Dendra

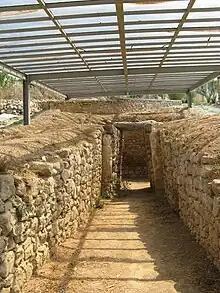
The tomb at Dendra

Dendra is a prehistoric archaeological site situated outside the village with the same name belonging to the municipality of Midea in the Argolid, Greece.